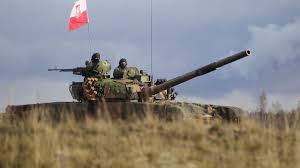
Label: Tank